Question: Where is a shelf?
Tambaya: Ina katakon ajiya?
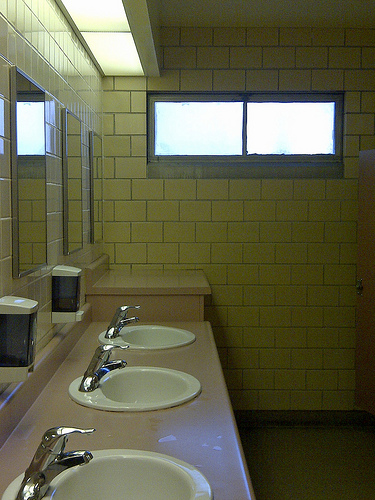
Answer: Along back wall.
Amsa: Tare da bangon baya.